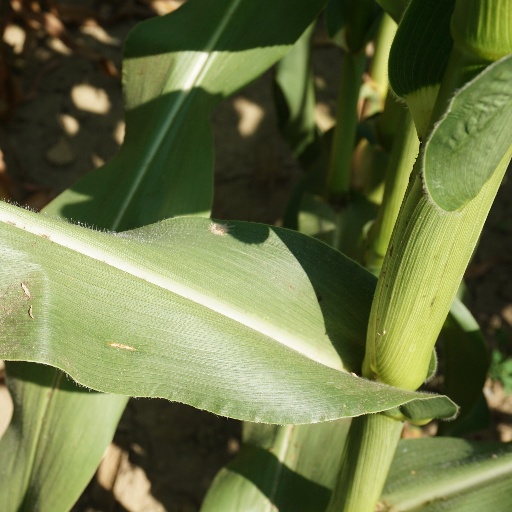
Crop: maize; corn